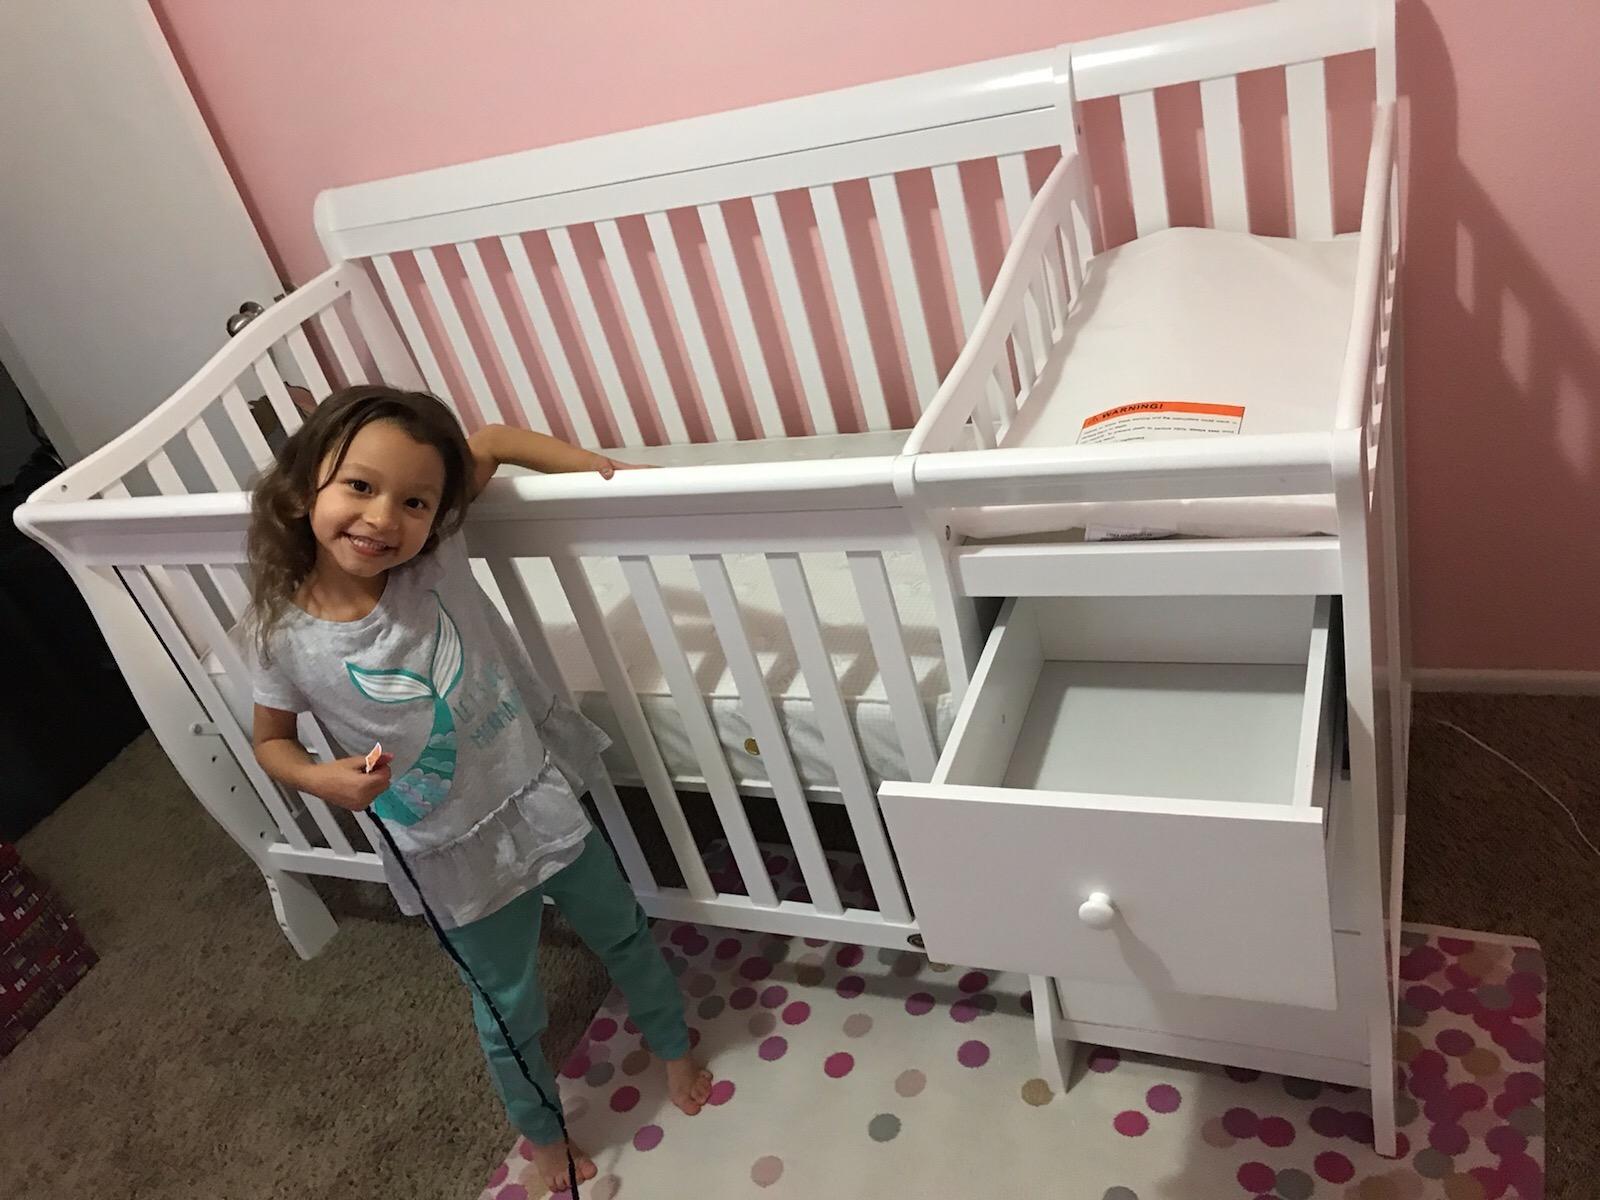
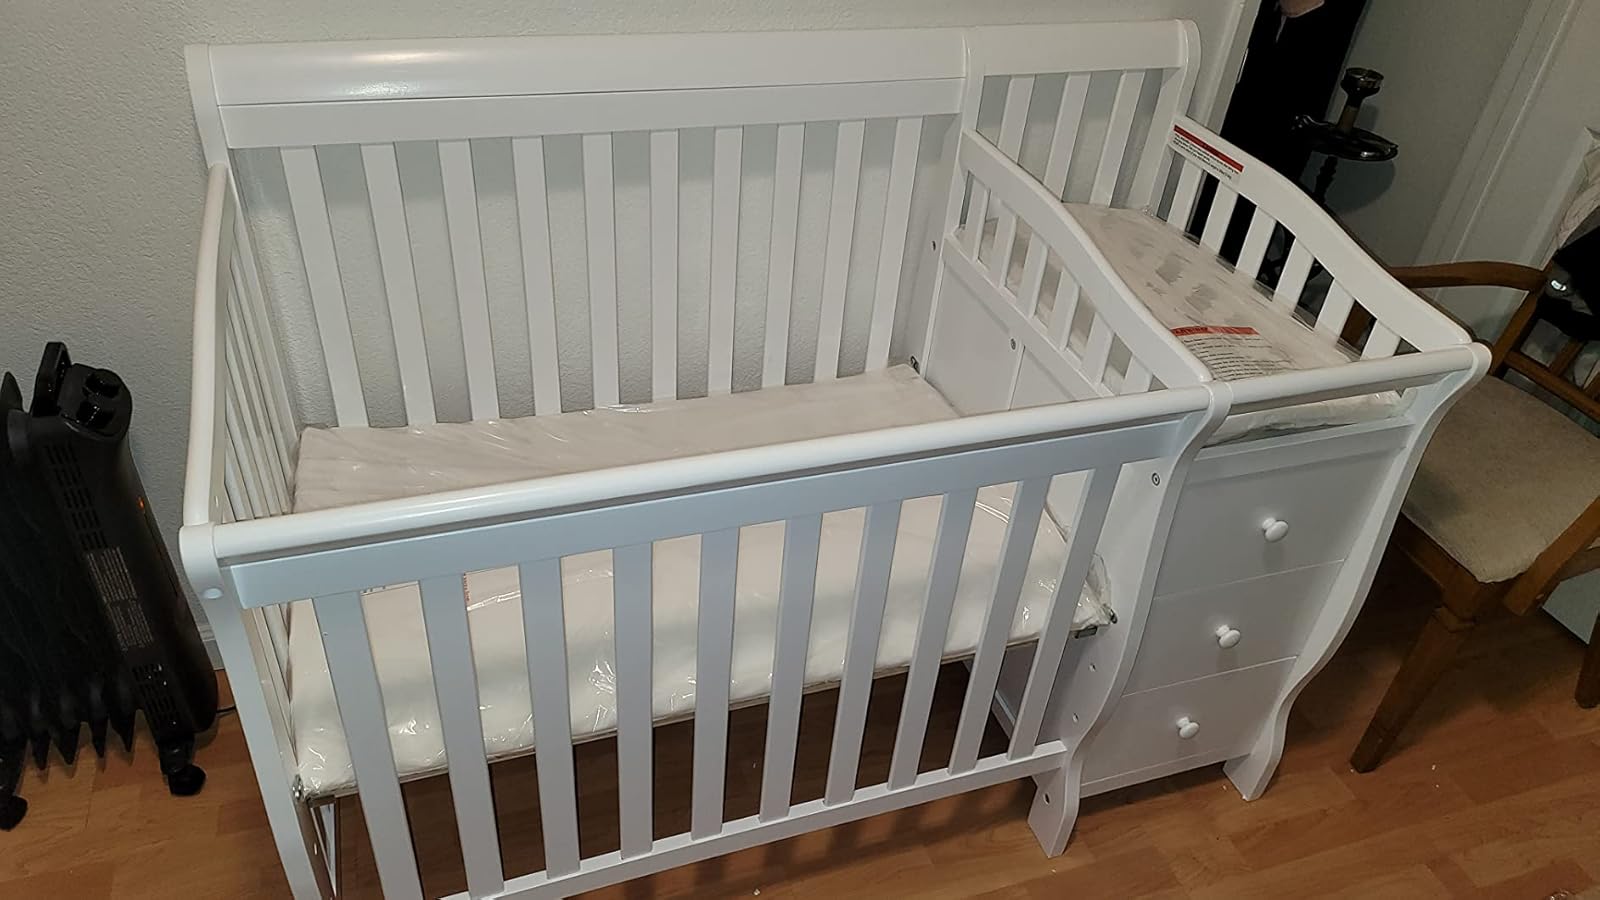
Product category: products_crib
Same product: yes